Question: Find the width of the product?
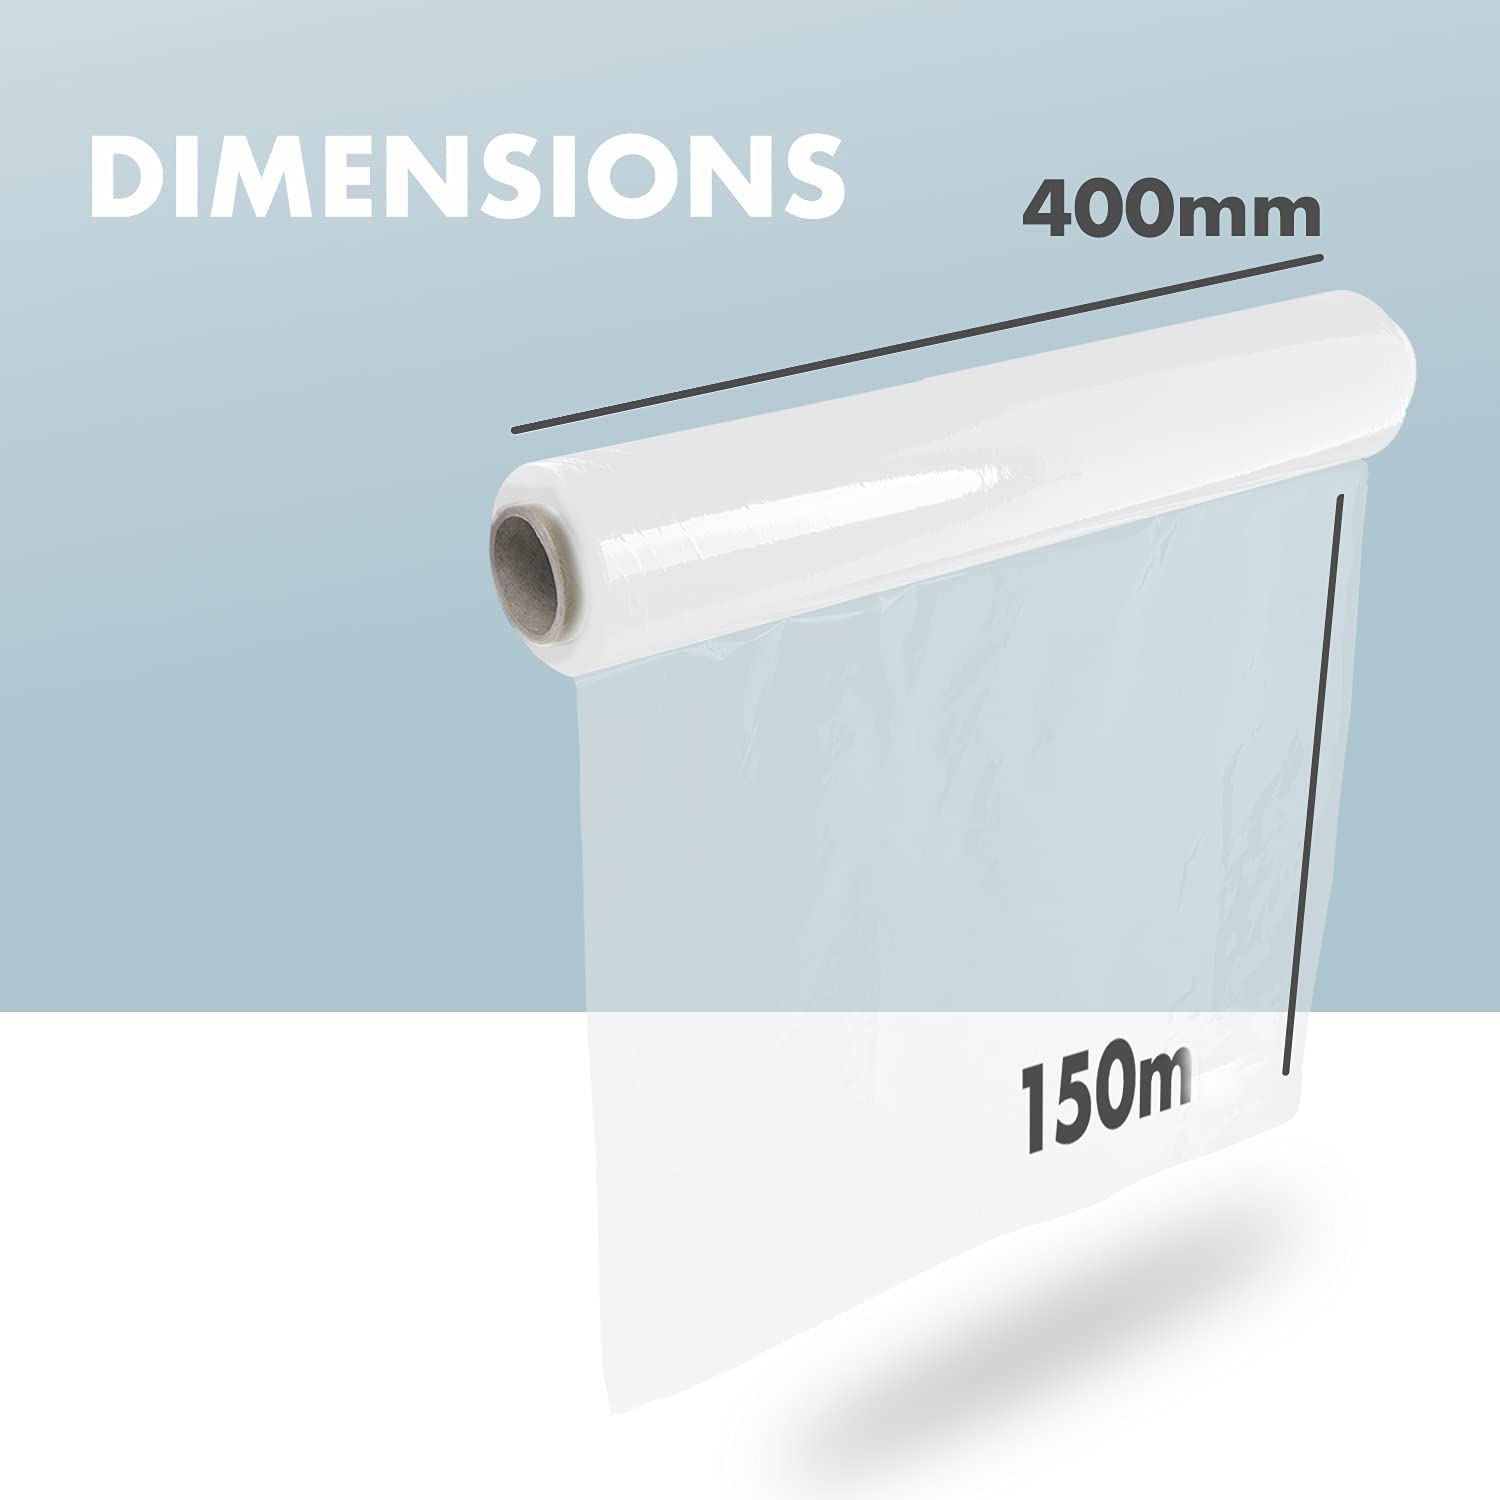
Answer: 400.0 millimetre